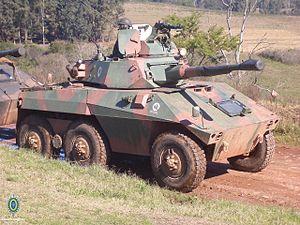
La bataille de Gueltat Zemmour a lieu du 13 au 29 octobre 1981 entre les troupes du Front Polisario et l'armée marocaine à Gueltat Zemmour, dans le Sahara occidental revendiqué par les deux belligérants. Utilisant du matériel lourd, le Polisario défait la garnison retranchée autour de la localité. Cinq aéronefs marocains sont abattus, dont un C-130 Hercules. Malgré une contre-attaque marocaine réussie, la localité est abandonnée le 7 novembre.